Testo SE

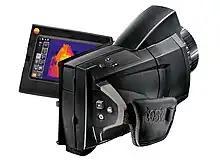
Thermographic camera produced by Testo

The company offers measuring devices for refrigeration-, air-conditioning-, and environmental technology, for emission- and flue gas analysis, as well as for measuring interior air- and food quality. The most innovative products are a measuring device for fine dust, a measuring device for frier oil, thermographic cameras, a cloud-based monitoring system for measured data, measuring solutions like the HACCP management system and devices which can be controlled via smartphone, like the Smart Probes.